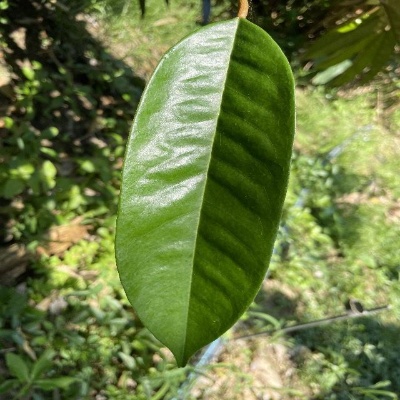
Label: Leaf_Healthy